EUBG 2014 II

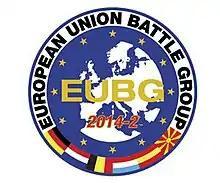

EUBG 2014 II or EUBG 2014-2 is an EU Battlegroup consisting of around 3,000 troops from Belgium, Germany, Luxembourg, Spain, the Netherlands and North Macedonia. It was on standby from 1 July until 31 December 2014.